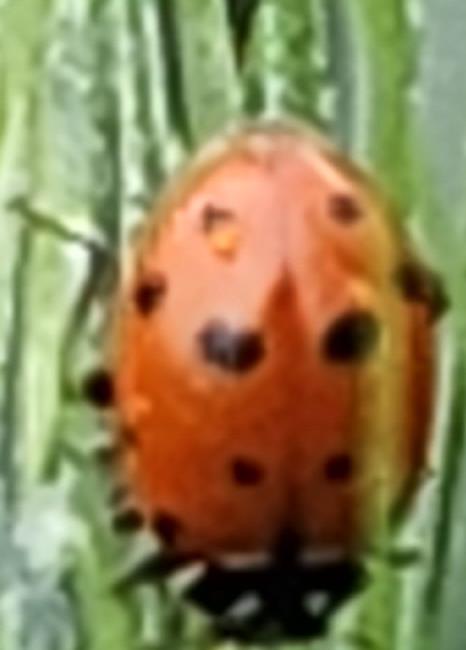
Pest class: predators